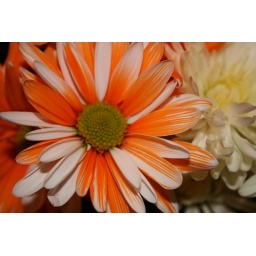
These beautiful flower were given to me by my husband out of the blue March last year